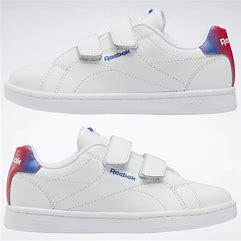
Brand: Reebok
Model: Royal Complete CLN 2